Tatara (furnace)

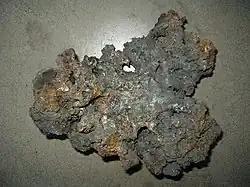
Tamahagane, which is used to forge the blade of traditionally made Japanese blade nihonto.

It takes about a week to build the "tatara" and complete the iron conversion to steel. When the process is done, the clay tub is broken and the steel bloom, known as a "kera", is removed. At the end of the process, the "tatara" will have consumed about of "satetsu" and of charcoal, leaving about of "tamahagane".